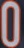
Number: 0